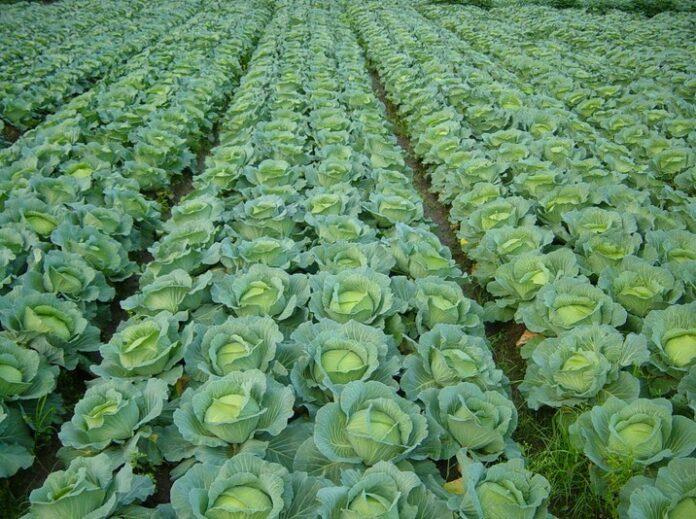
Shamba limejaa kabichi nyingi zilizopandwa kwa safu ndefu. Kila kabichi ni kubwa na ina rangi ya kijani kibichi. Safu za mimea zimepangwa vizuri zikielekea mbali hadi upeo wa macho. Eneo lote limetawala na rangi ya kijani, likionyesha uzalishaji mkubwa wa mazao.